Lidor Cohen

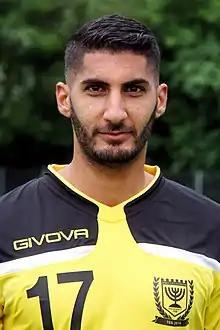
Cohen with Beitar Jerusalem in 2016

Lidor Cohen (born 16 December 1992) is an Israeli professional footballer who plays as a winger for Israeli Premier League club Ironi Kiryat Shmona.